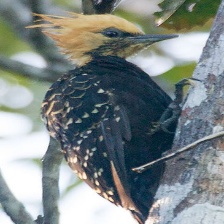
Species: BLONDE CRESTED WOODPECKER
Scientific name: CELEUS FLAVESCENS